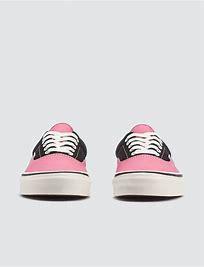
Brand: Vans
Model: Era 95 DX